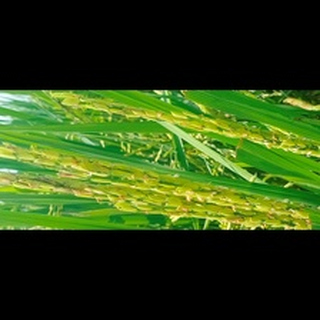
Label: healthy_rice